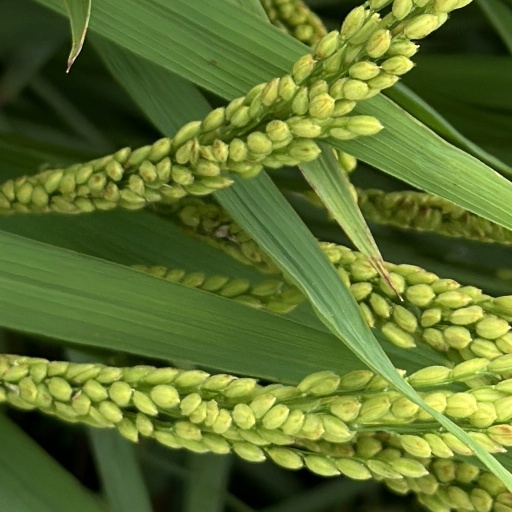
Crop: rice